Rahtree Reborn

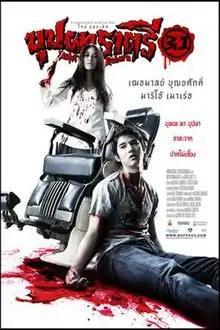
Thai film poster.

Rahtree Reborn (also known as Buppah Rahtree 3.1) is a 2009 Thai comedy-horror film written and directed by Yuthlert Sippapak. It is a sequel to the 2005 film, "".